Pennsylvania Route 183

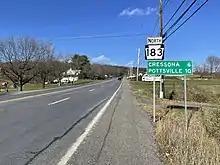
PA 183 northbound past PA 895 in Wayne Township

PA 183 begins at US 422 Bus. in the downtown area of the city of Reading in Berks County. The northbound direction begins at the intersection of North 3rd Street and Washington Street and heads west concurrent with westbound US 422 Bus. on one-way Washington Street, carrying three lanes of traffic. Southbound PA 183 ends at the intersection of 2nd Street and Penn Street, following US 422 Bus. westbound south on North 2nd Street, a one-way street with four lanes of traffic. Past the concurrency with US 422 Bus., PA 183 heads west on the two-lane undivided Washington Street, passing to the north of Reading Area Community College. The route passes through commercial areas before turning north onto Front Street and entering residential areas. At the intersection with Walnut Street, PA 183 splits into a one-way pair that carries two lanes in each direction, with the northbound direction remaining along Front Street and the southbound direction following Schuylkill Avenue. Front Street heads north while Schuylkill Avenue angles northwest, with the one-way pair continuing through areas of homes and passing over Norfolk Southern's Harrisburg Line #2. Schuylkill Avenue becomes a two-way, two-lane road at the Green Street intersection. Northbound PA 183 turns west on two-way, two-lane Windsor Street to rejoin southbound PA 183 on four-lane undivided Schuylkill Avenue. Along this one-way pair, northbound PA 183 is city-maintained. The highway heads northwest, passing over Norfolk Southern's Spruce Street Industrial Track and the Schuylkill River on a bridge that also carries the Schuylkill River Trail.